Monroe Doctrine

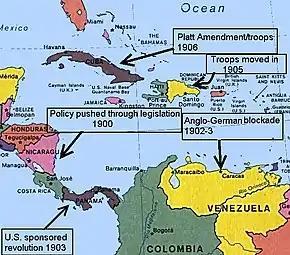
A map of Middle America showing the places affected by Theodore Roosevelt's Big stick policy.

The reaction to the award was of surprise, with the award's lack of reasoning a particular concern. The Venezuelans were keenly disappointed with the outcome, though they honored their counsel for their efforts (their delegation's secretary, Severo Mallet-Prevost, received the Order of the Liberator in 1944), and abided by the award.